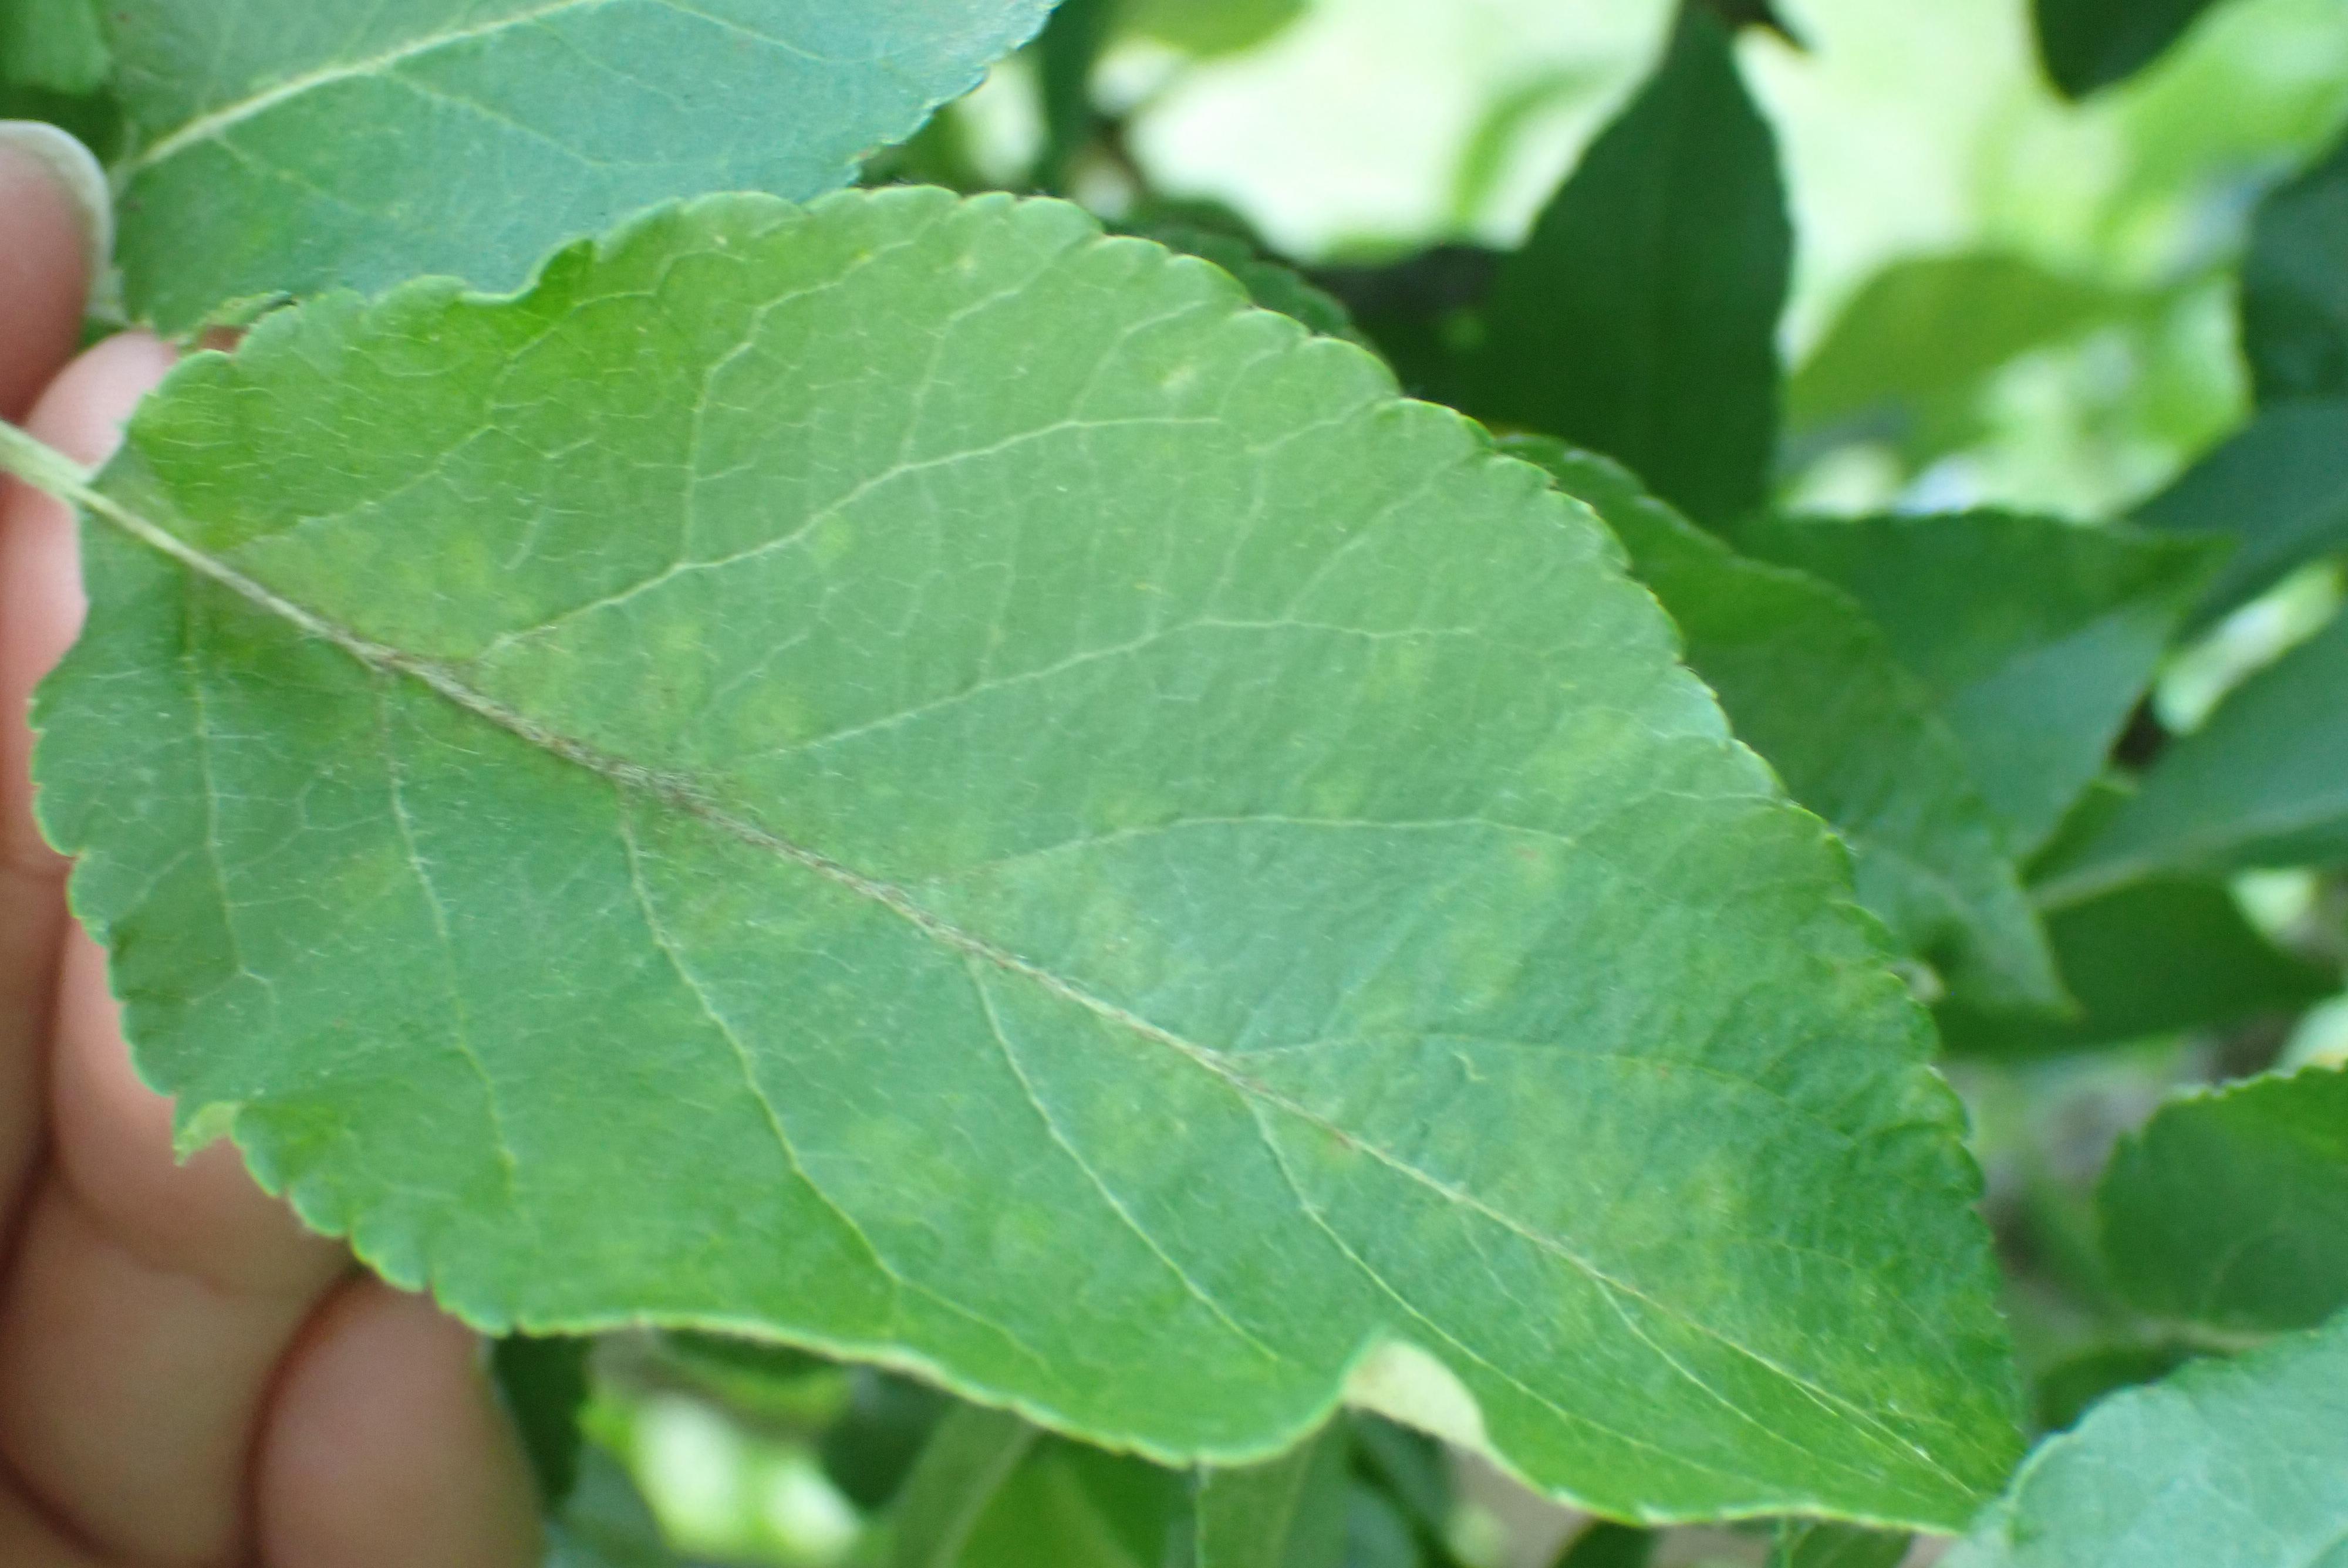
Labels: scab